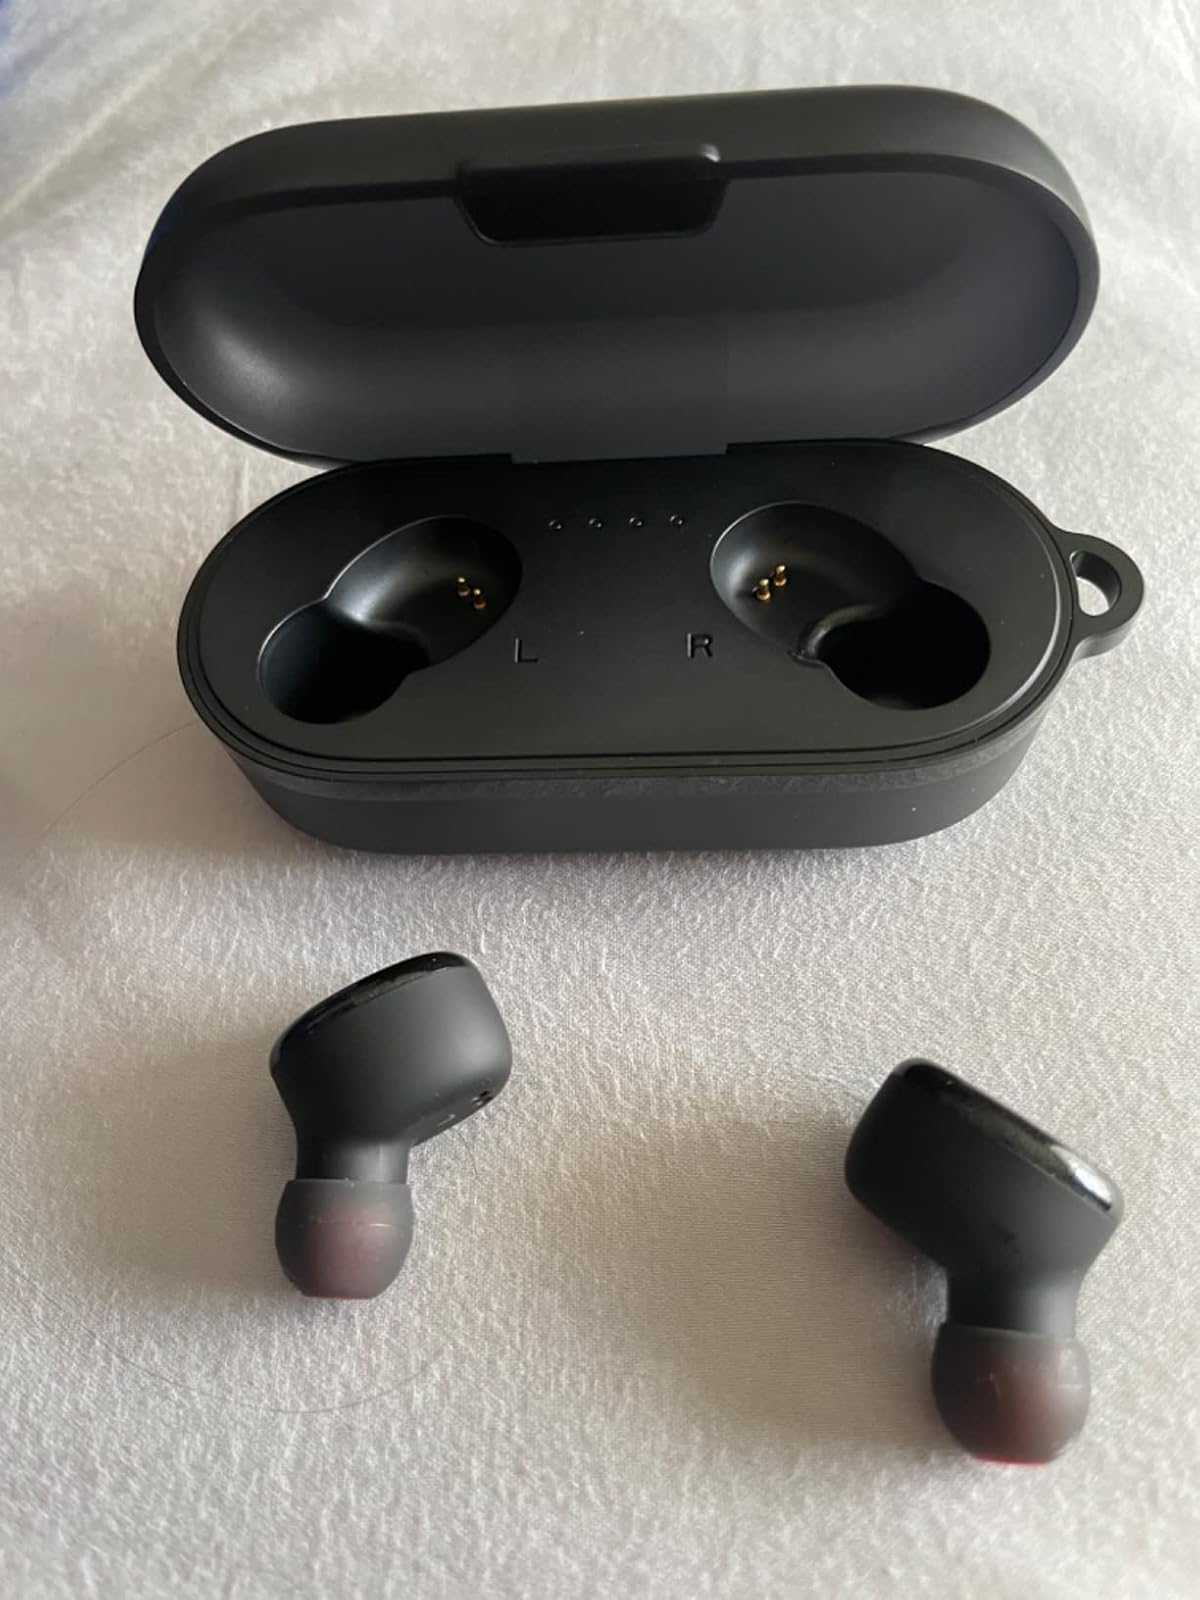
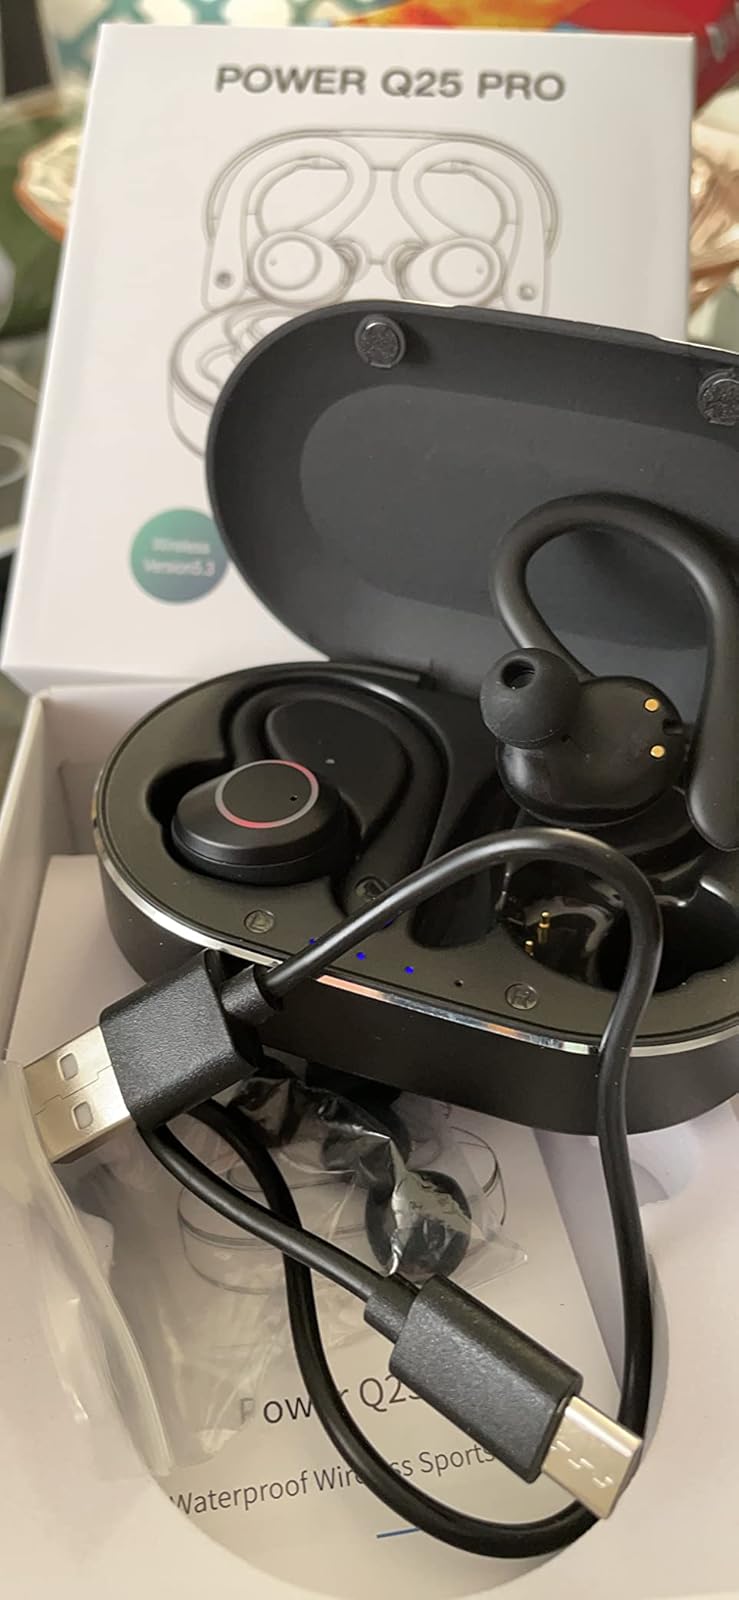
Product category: earbuds
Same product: no